25th Space Range Squadron

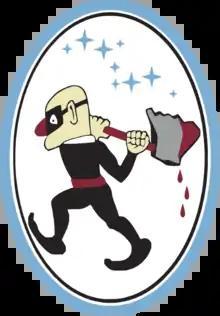
Squadron Emblem

The 25th Space Range Squadron is a squadron of the United States Space Force. It is assigned to the Space Delta 11 at Schriever Space Force Base, Colorado, US. The 25th operates the Space Test and Training Range along with the 379th Space Range Squadron of the United States Air Force Reserve.